Hakan Reçber

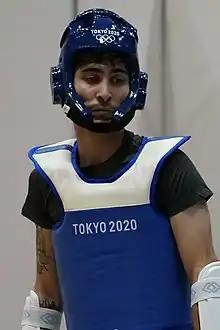
Reçber at the Tokyo 2020 Summer Olympics

Hakan Reçber (born 17 August 1999) is a Turkish taekwondo athlete. He won the gold medal in the men's bantamweight event at the 2023 World Taekwondo Championships held in Baku, Azerbaijan. He is an Olympic bronze medalist in the Men's 68 kg competition. He won the gold medal at the 2021 European Taekwondo Championships and 2022 European Taekwondo Championships on the bantamweight (−63 kg) category.